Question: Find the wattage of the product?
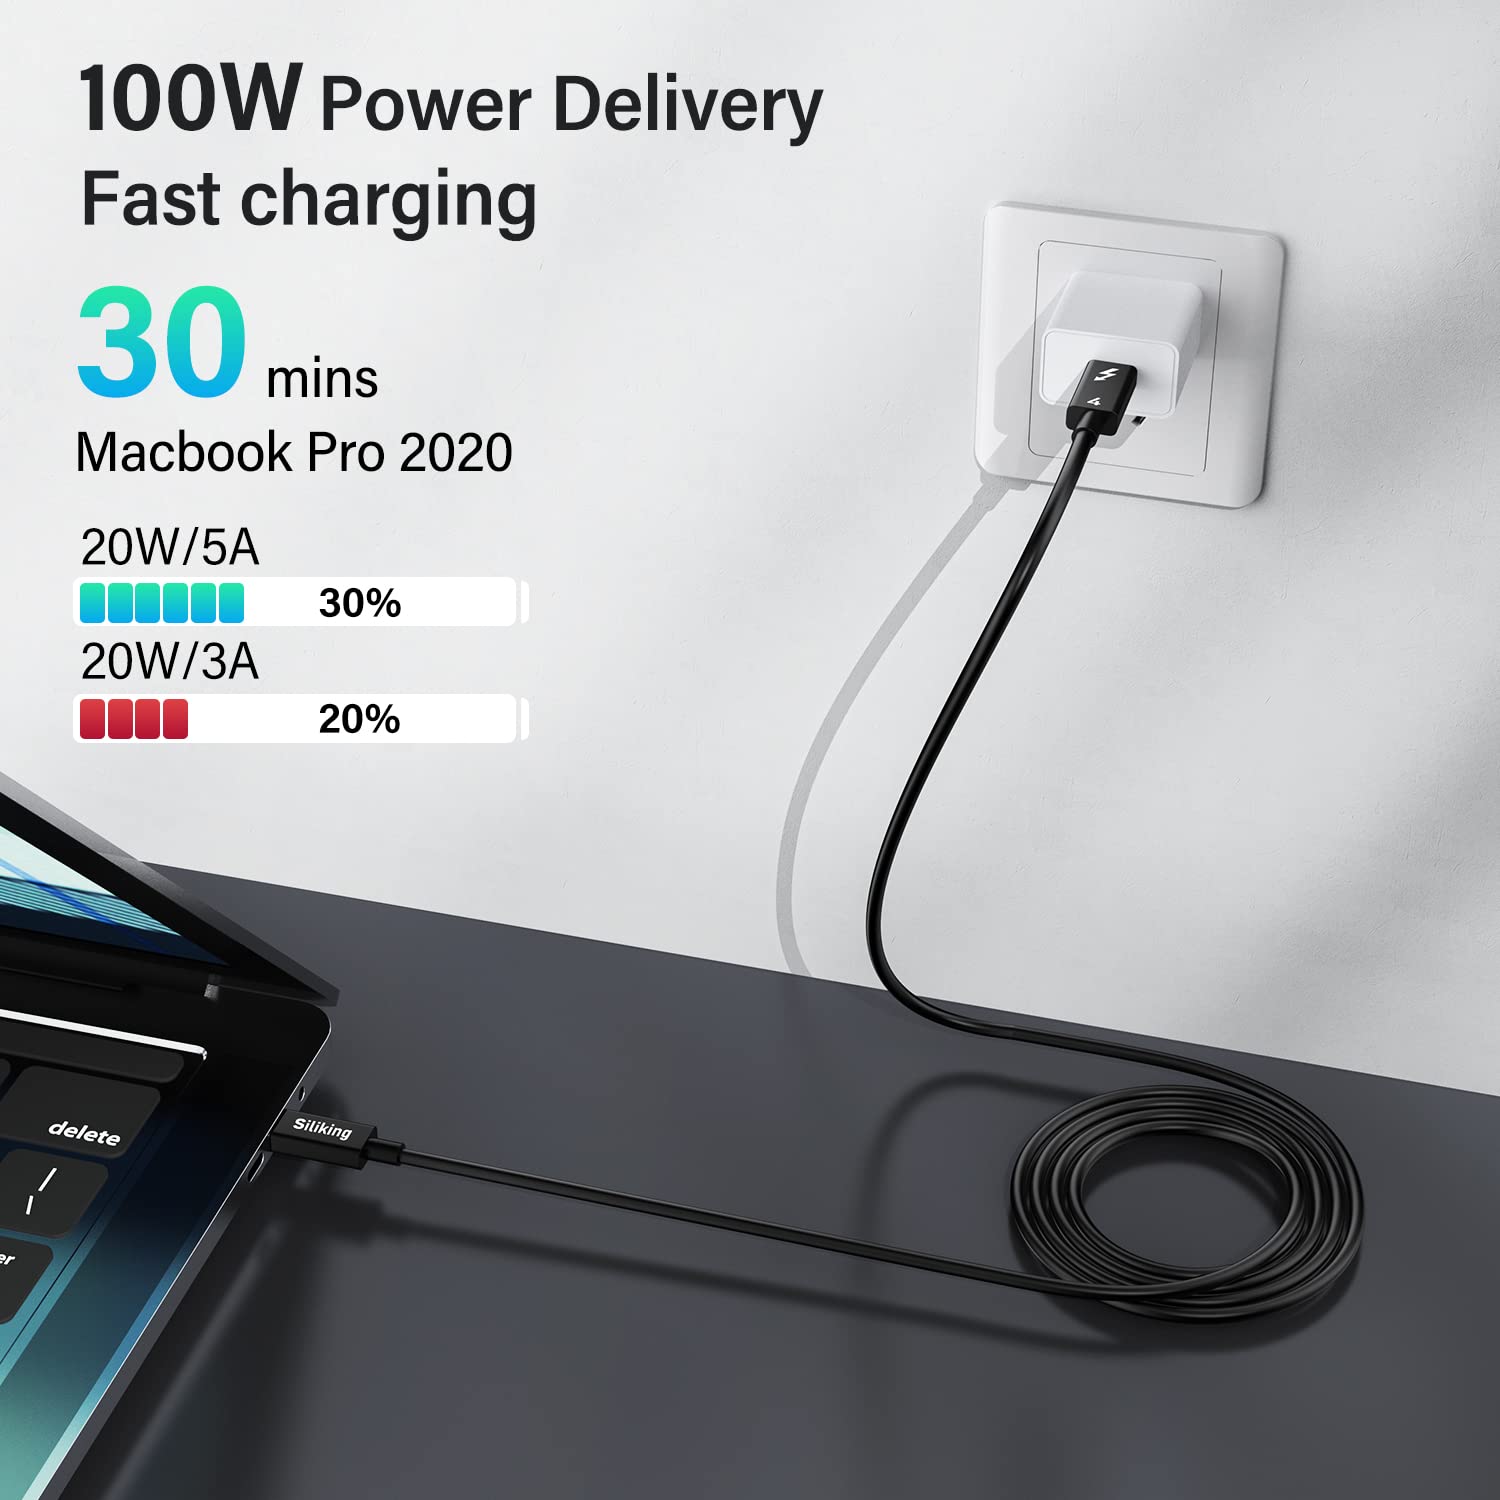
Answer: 100.0 watt